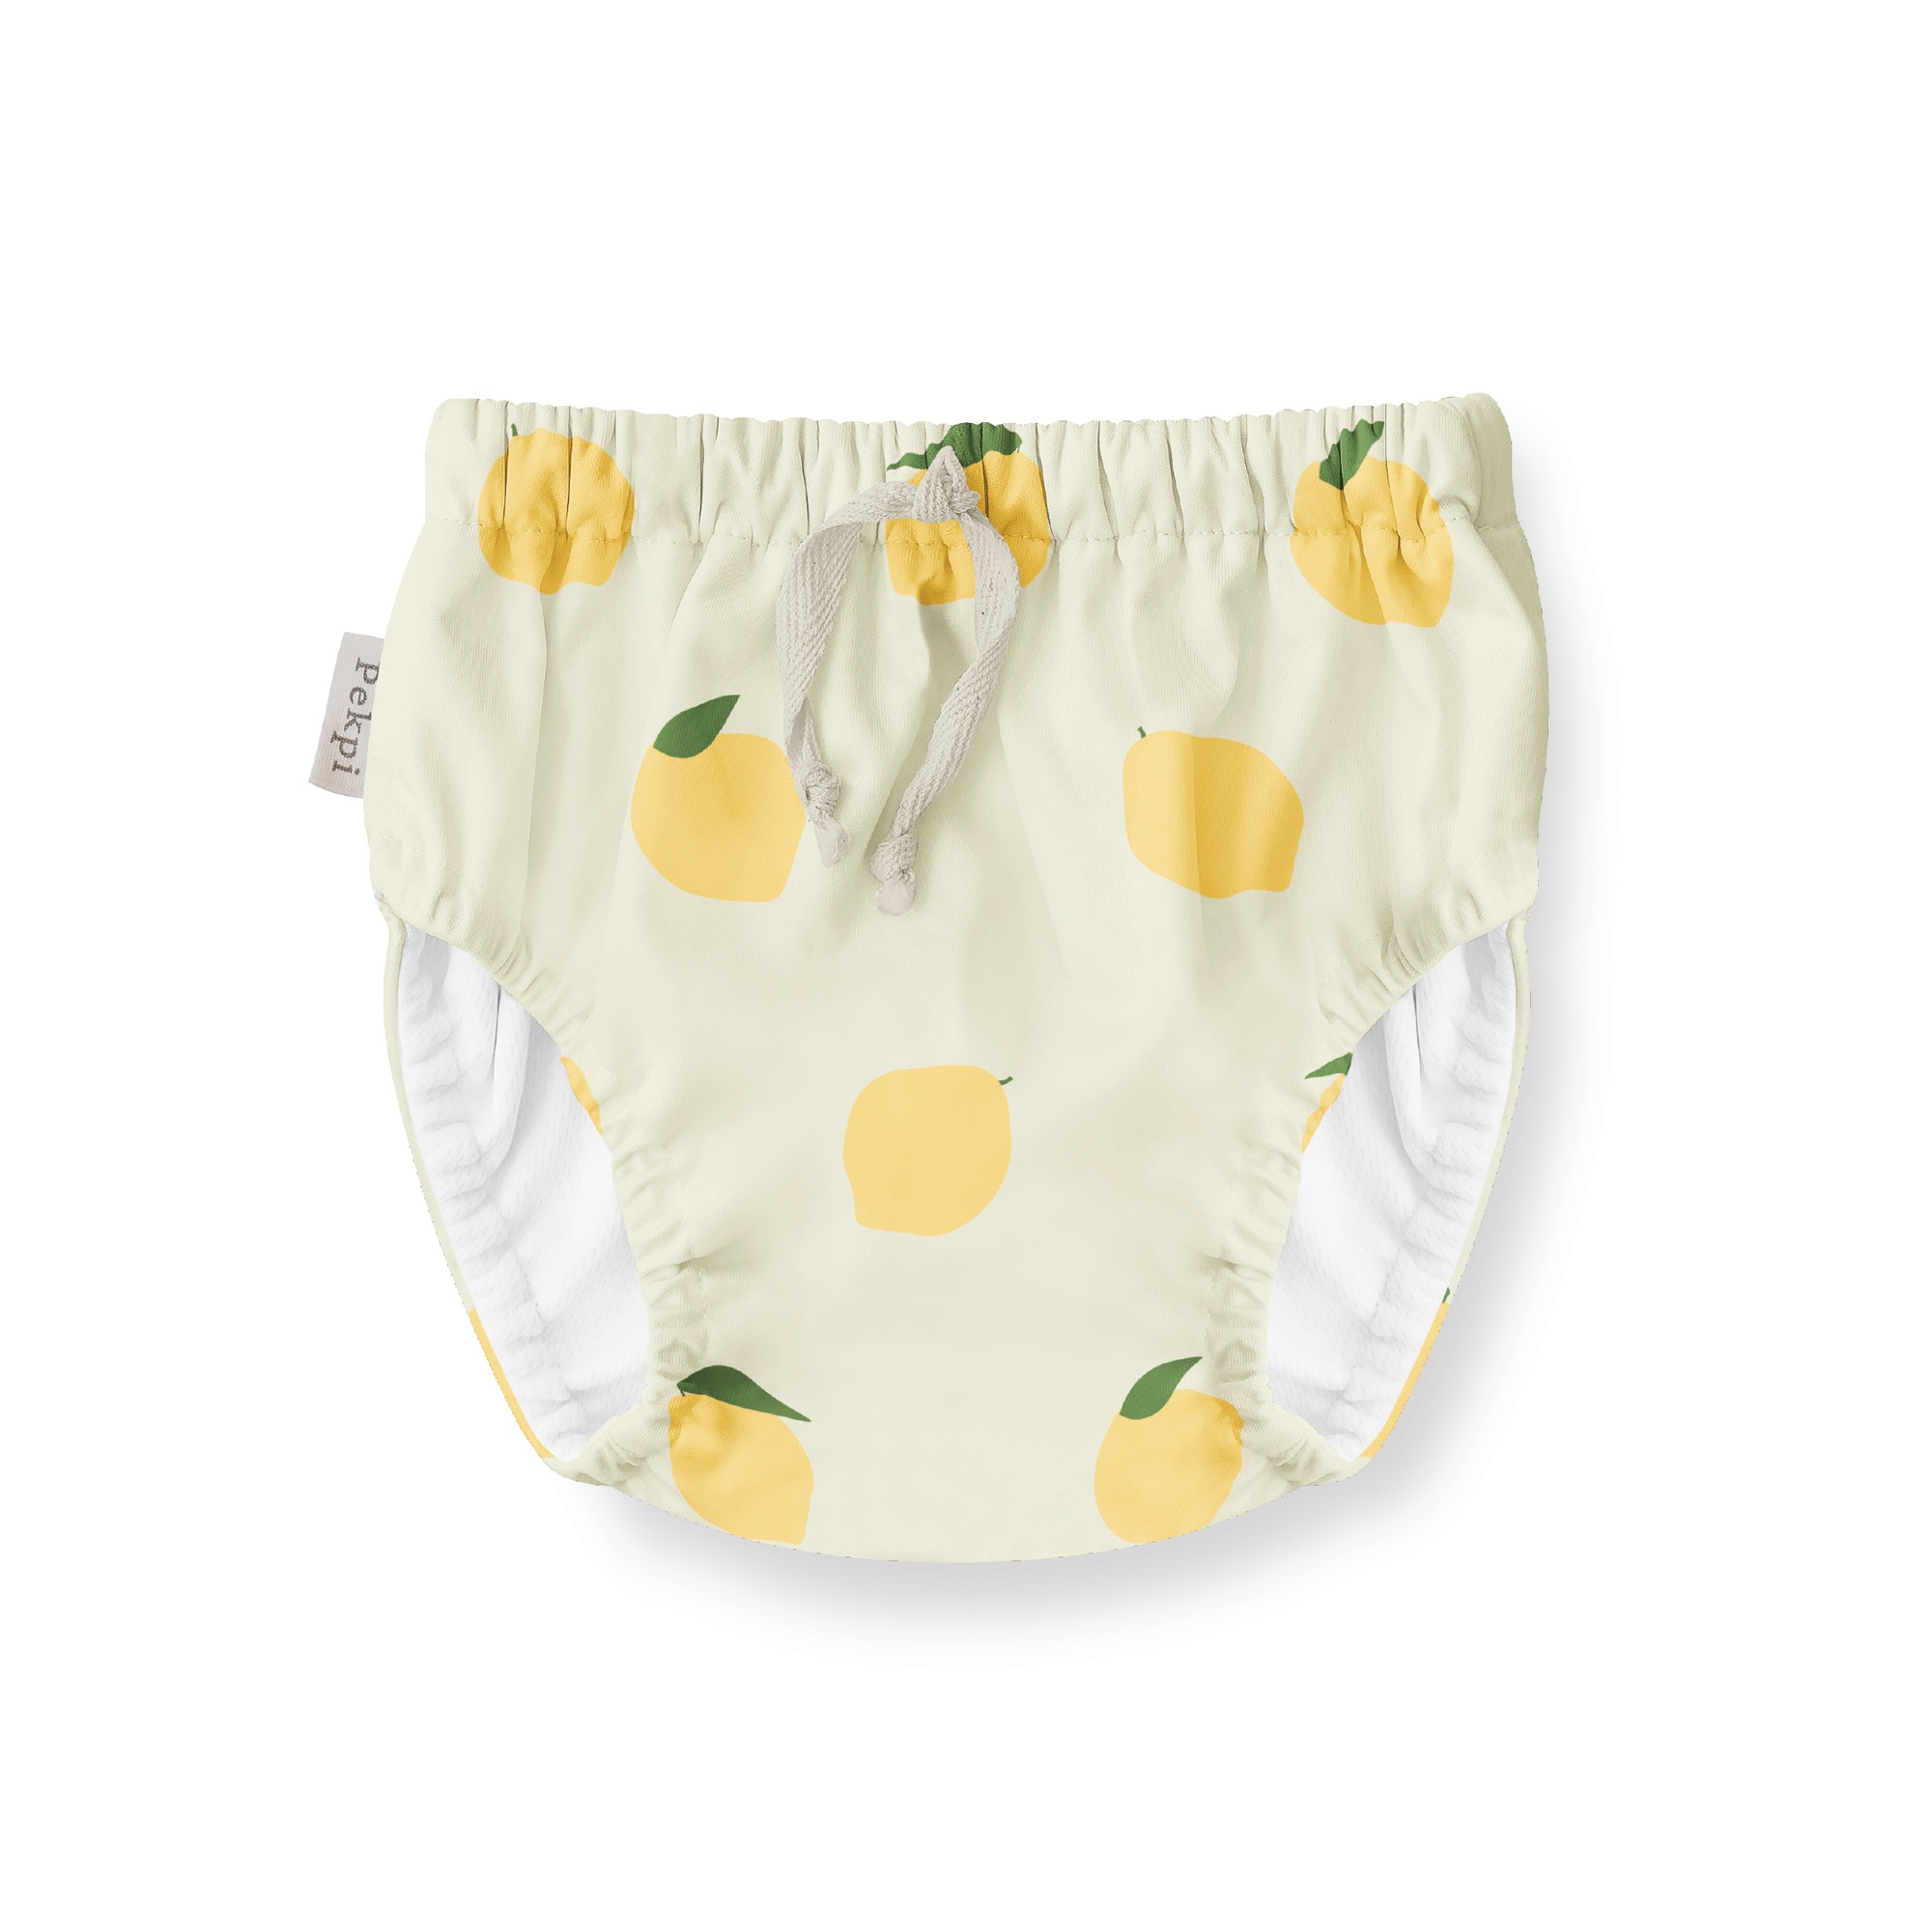
Swim Nappy - Lemonade
The Lemonade Reusable Swim Nappy by Pekpi. Featuring a drawstring closure and elastic waist and legs for a comfortable and secure fit to prevent leaks. Reusable swim nappies are an economical and sustainable alternative to disposables, as opposed to cloth nappies, swim nappies do not require absorbency so you will find them without inserts or liners. These swim nappies remain lightweight and allow liquids to pass through - so your babe can remain buoyant in the water, while the two-layer composition also ensures that number twos don't escape! Pekpi swim nappies are proudly made from REPREVE® Our Ocean™ - a premium performance fabric made from 100% post-consumer recycled plastic bottles that otherwise would have made their way to our oceans. The outer shell is coated with a heat-bonded TPU laminate to prevent leaks. The lining is a lightweight polyester mesh. Sizing: note that the ages are approximate, to get a more accurate size we recommend going via the KG guide below. S/0-6 months - 4-7kgs M/6-12 months - 7-10kgs L/1-2 years - 10-14kgs After founder Aimee couldn't find a cute cloth & swim nappy that didn't leak or cause rashes, Pekpi was born with a love for minimal, sustainable & thoughtfully designed childrenswear and accessories.
Brand: Pekpi
Category: Baby & Toddler > Diapering > Diapers > Swim Diapers